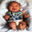
Label: baby